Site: brandenburg
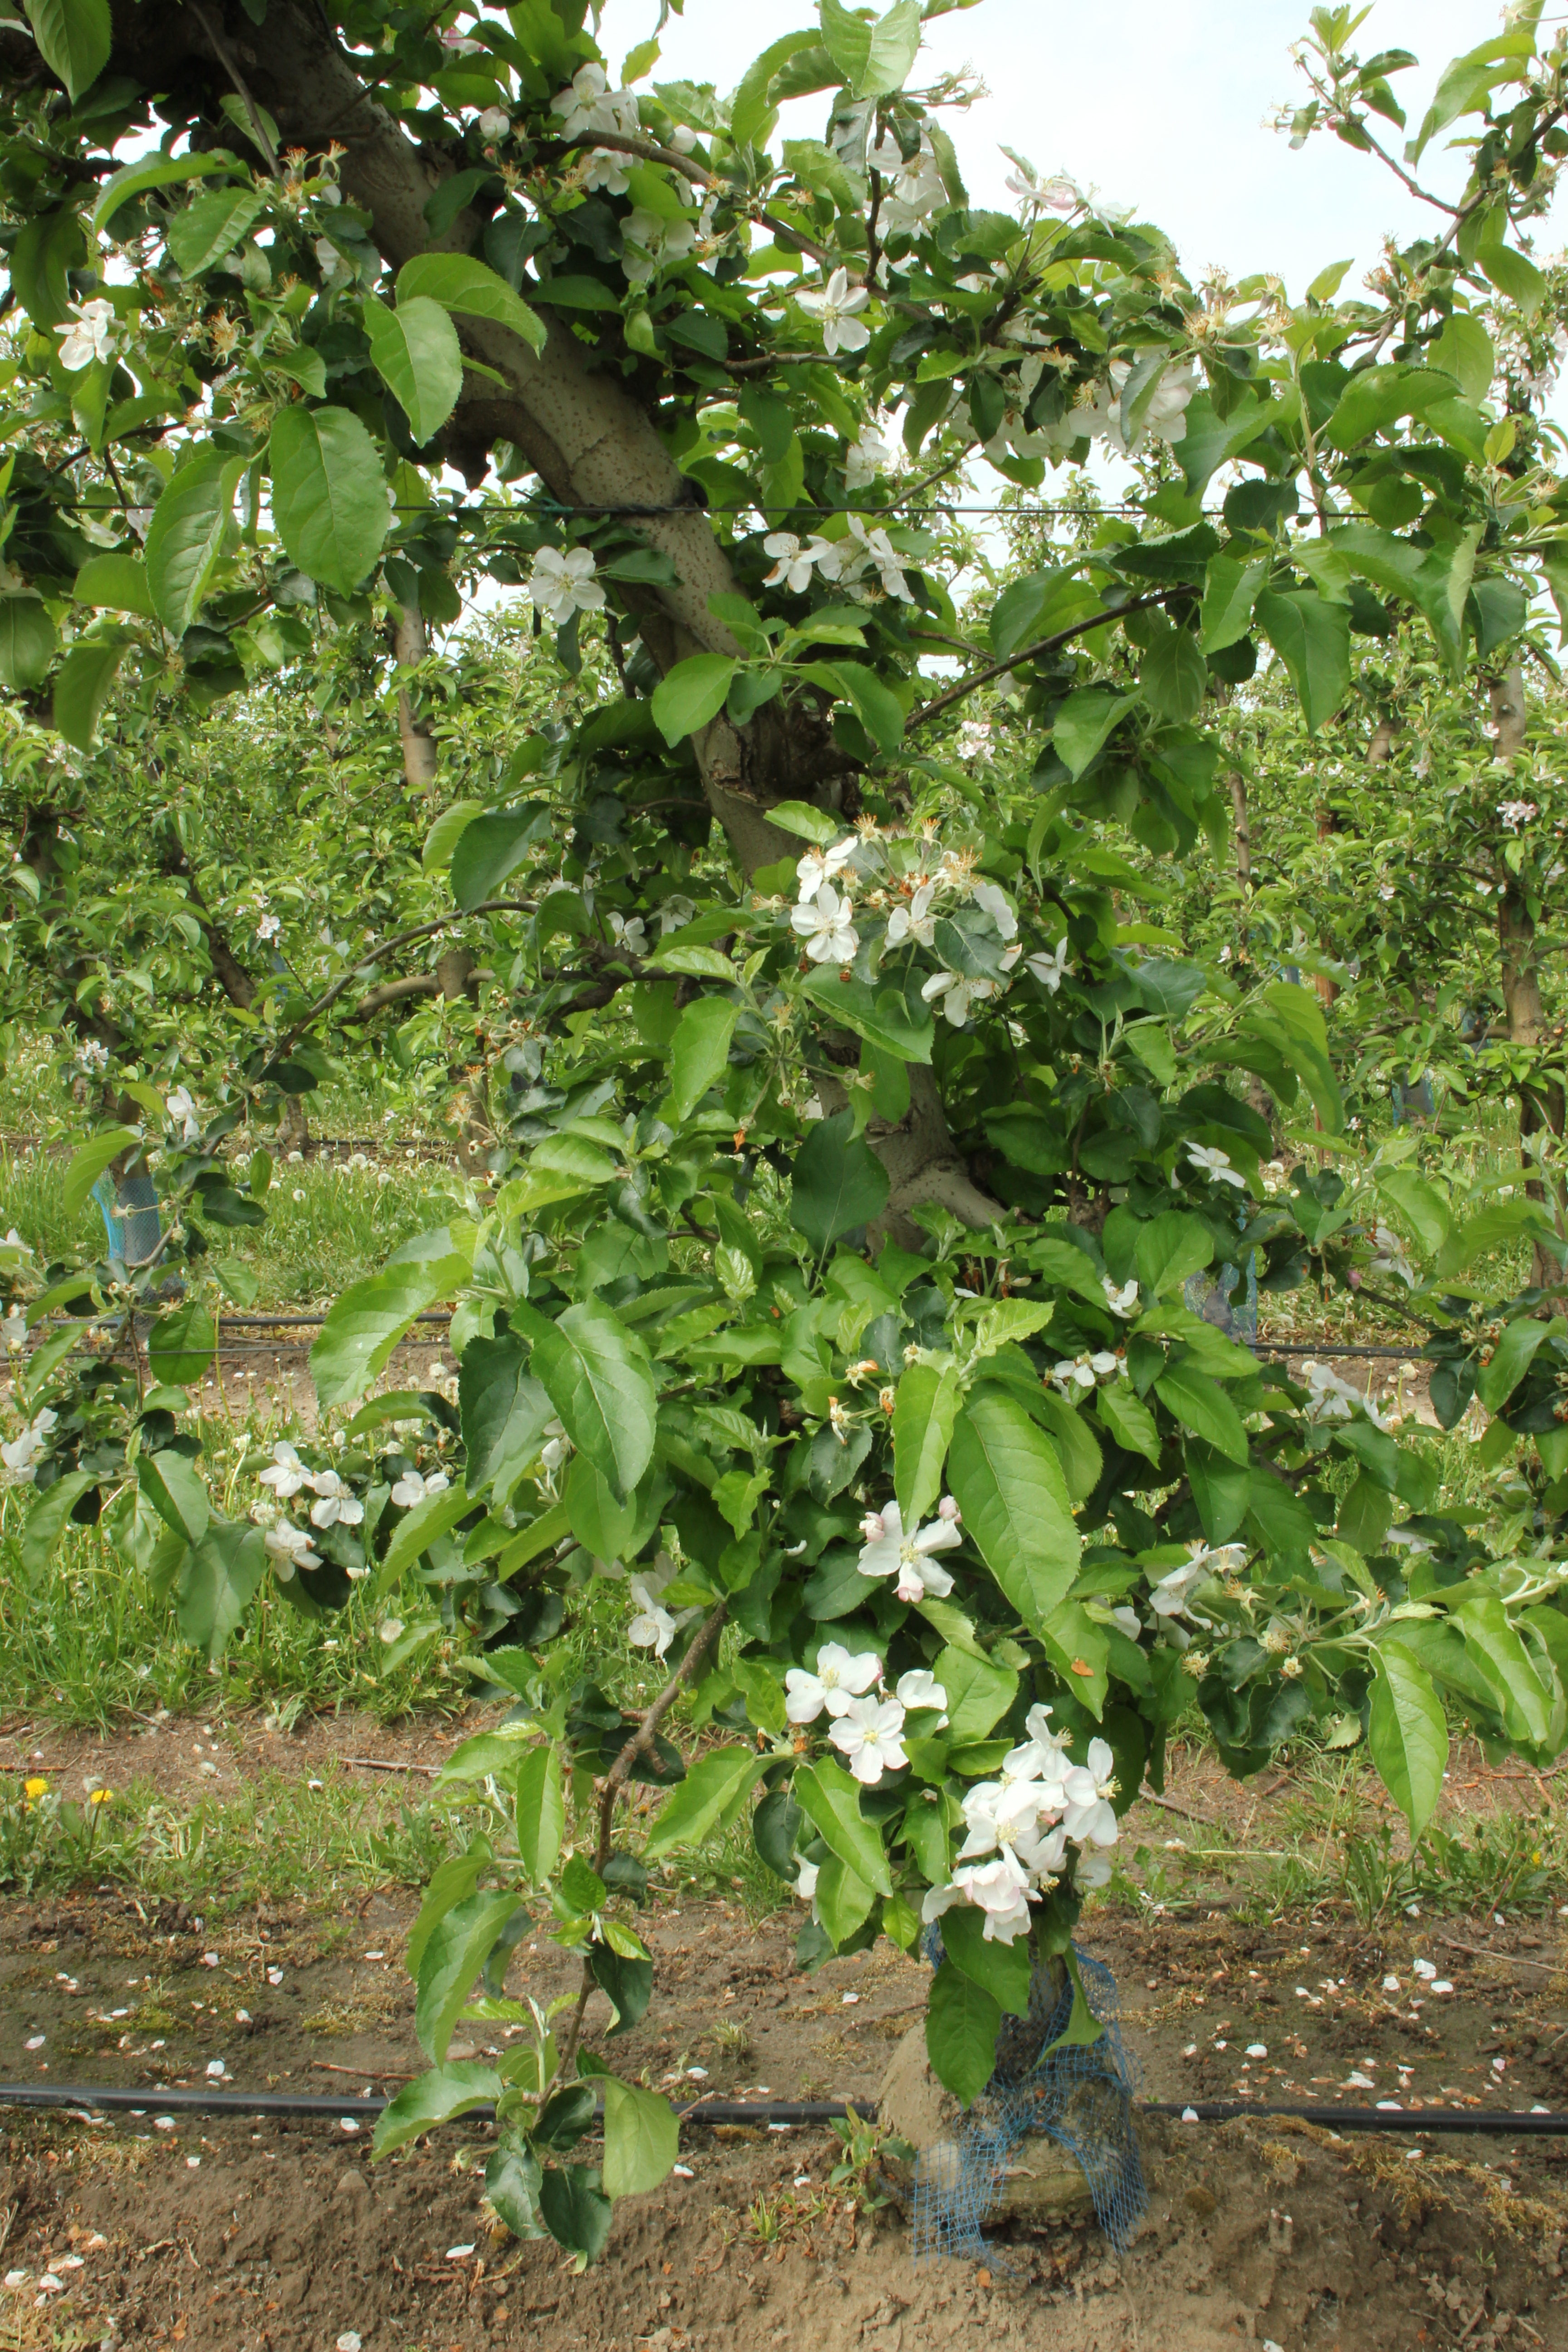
Growth stage (BBCH 67): Flowering